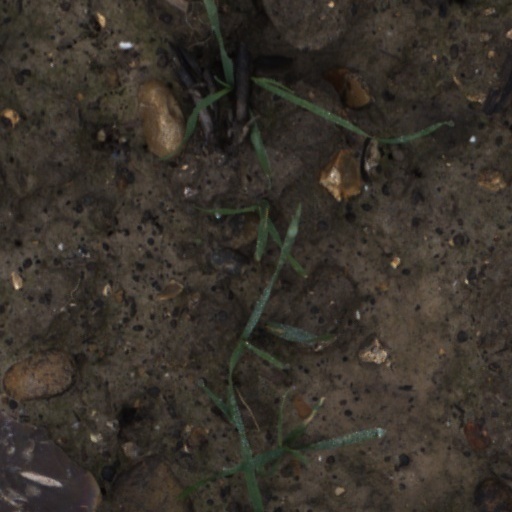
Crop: wheat